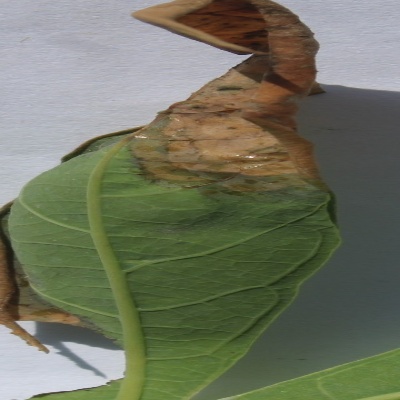
Crop: Cassava
Condition: bacterial blight